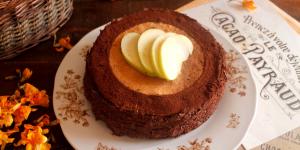
tarta mozart